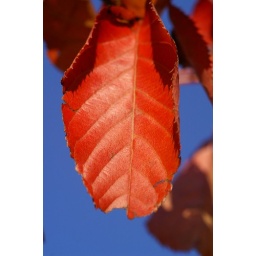
Colours supplied by a neighbour's tree and a stunning sky